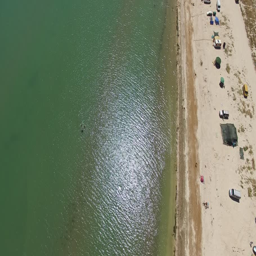
beautiful sea in the summer shot aerial photography